Asr (prayer)

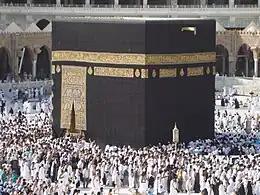
Asr prayer at the Kaaba

Asr is the 3rd of the 5 mandatory five daily Islamic prayers.